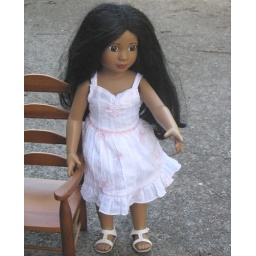
This is a PP dress.....she came in these shoes, undies and a green dress that I'll show later.